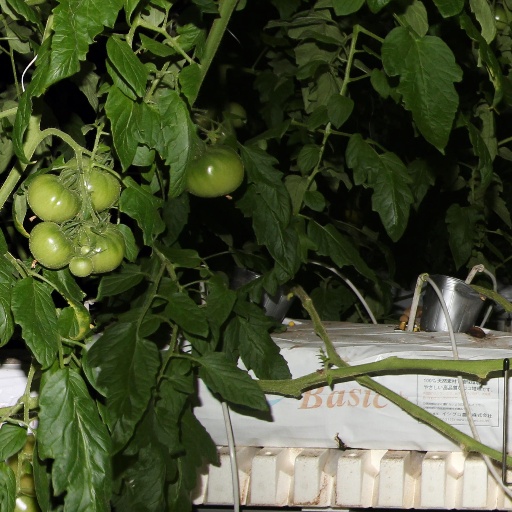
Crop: tomato